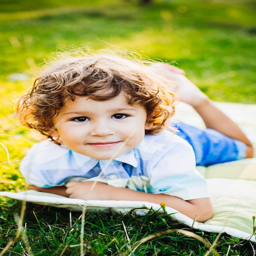
cute little boy lying on blanket in the park free photo